Tatjana Festerling

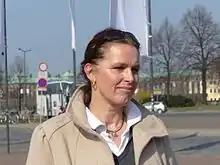
Tatjana Festerling in 2015

Tatjana Festerling (née Schimanski, 6 March 1964) is a German far-right activist who was a member of the organisation team of the political movement Pegida. She was expelled from the Pegida leadership for advocating that asylum-seekers should be shot if they attempt to cross the German border.